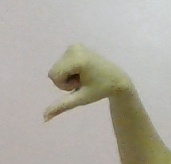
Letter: waw